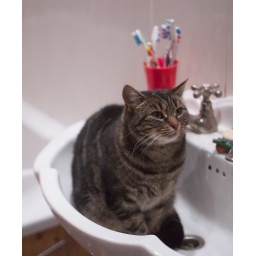
Flora in the sink. I know, cats don't do water etc.....